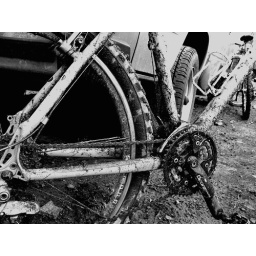
...had fun playing in the mud at the 24 Hours of Kamview mountain bike marathon.....